Area code 478

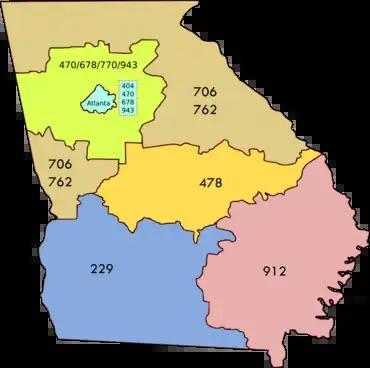

Area code 478 is a telephone area code serving part of the state of Georgia, in the United States. It covers Macon and central Georgia (Warner Robins, Swainsboro, Wadley, Milledgeville, Hawkinsville, Eastman, Cochran, Dublin, Perry). It was formerly part of area code 912. The new area code, along with area code 229 (for Southwestern Georgia), became effective in 2001 in a 3-way split.